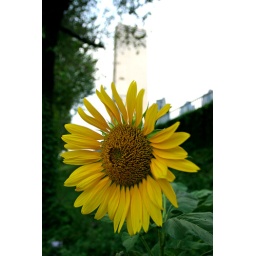
This flower grows before the tallest building in Korea.